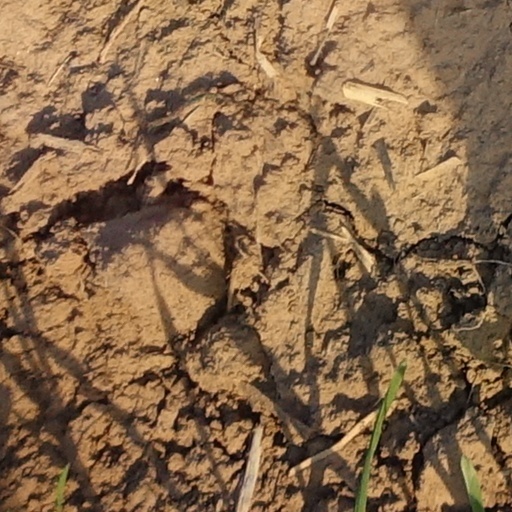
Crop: wheat